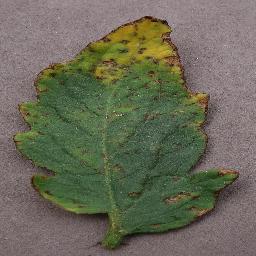
Label: Tomato___Bacterial_spot